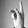
ASL letter: K